Blanchard, Ohio

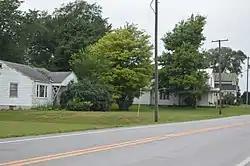
Houses on State Route 701

Blanchard is an unincorporated community in Hardin County, in the U.S. state of Ohio.